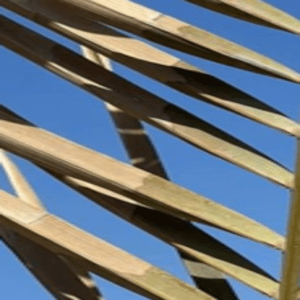
Label: Manganese Deficiency